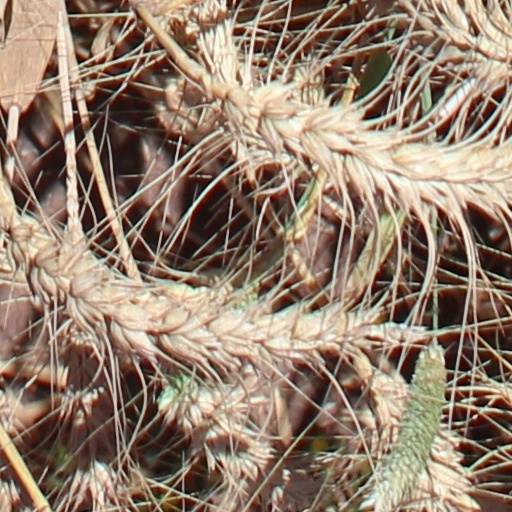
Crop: wheat